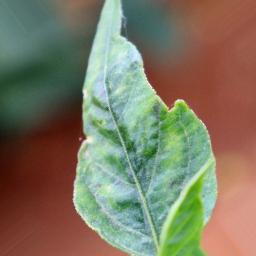
Label: healthy